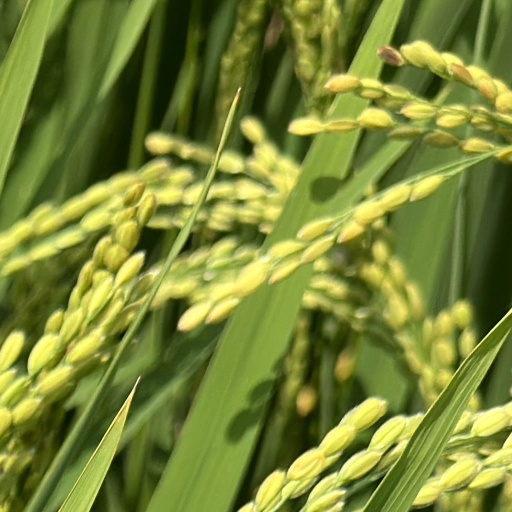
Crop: rice